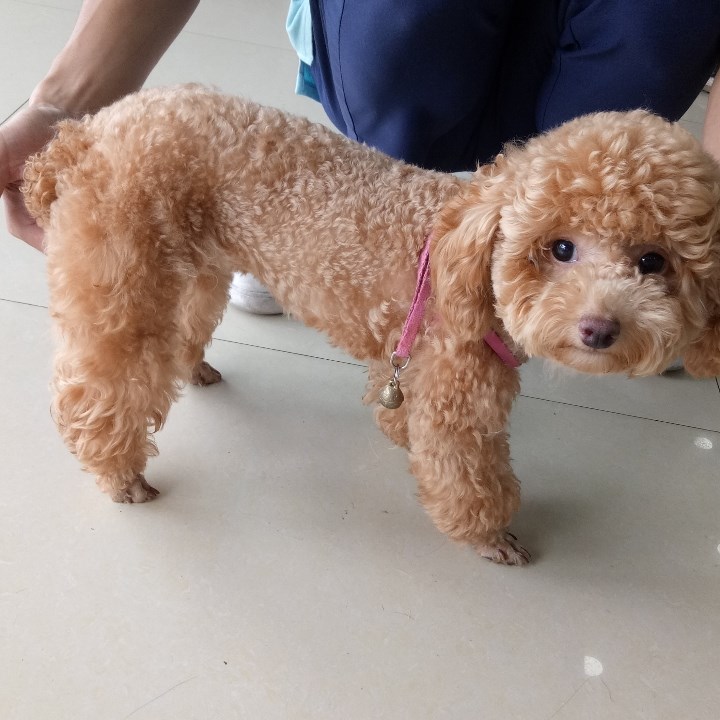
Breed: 7449-n000128-teddy